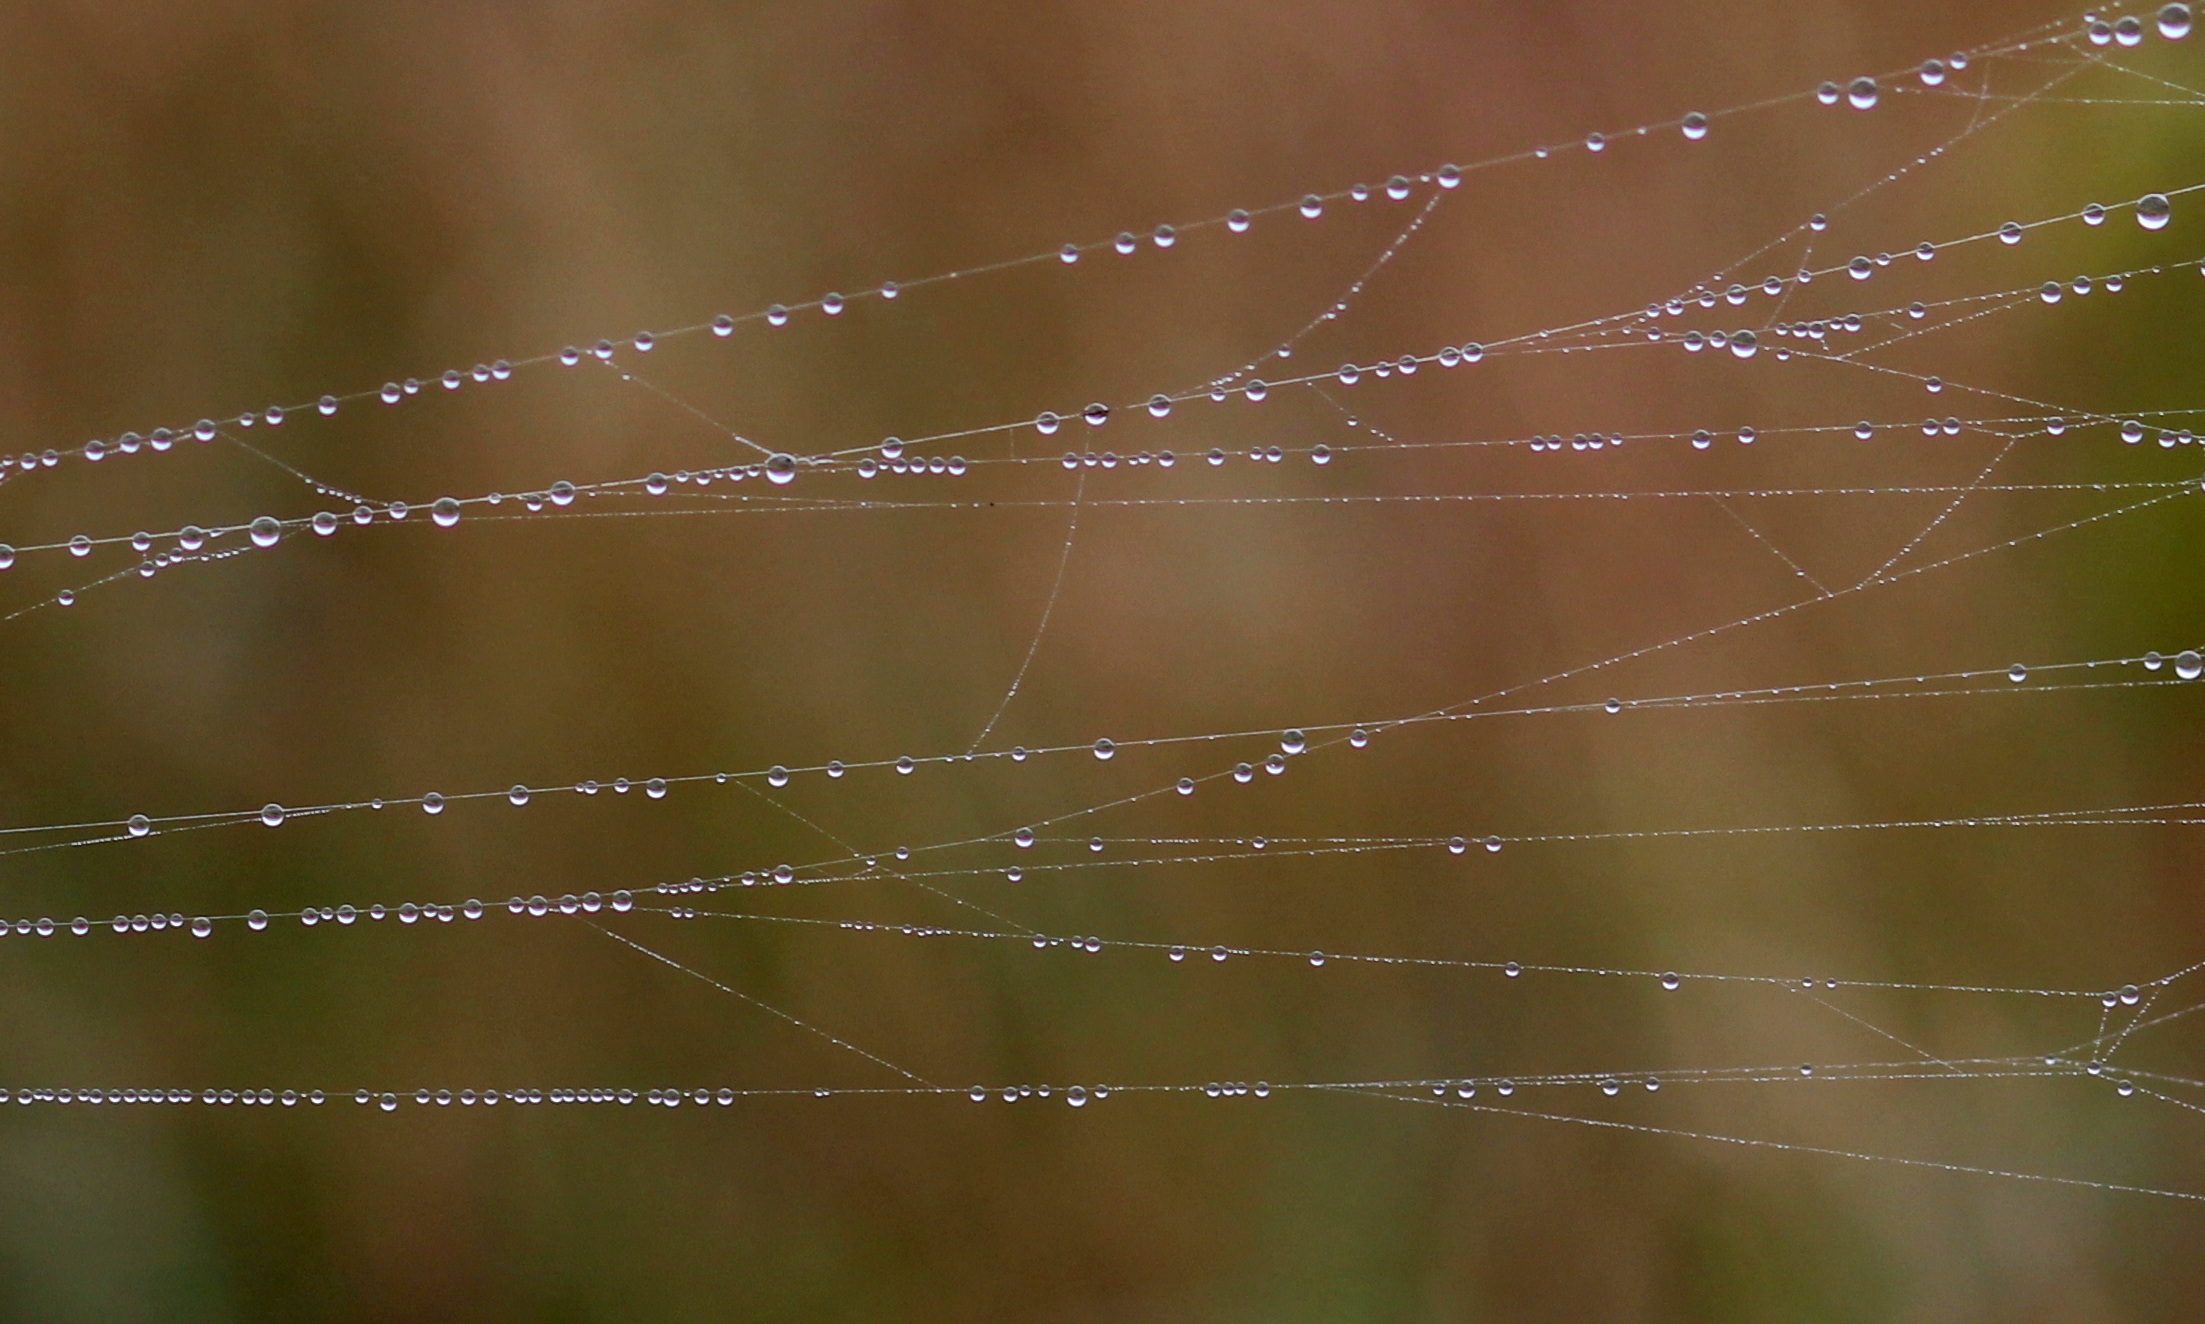
water, nature, dew, fauna, material, invertebrate, spider web, close up, spider, place, arachnid, drops, moisture, macro photography, arthropod, plant stem